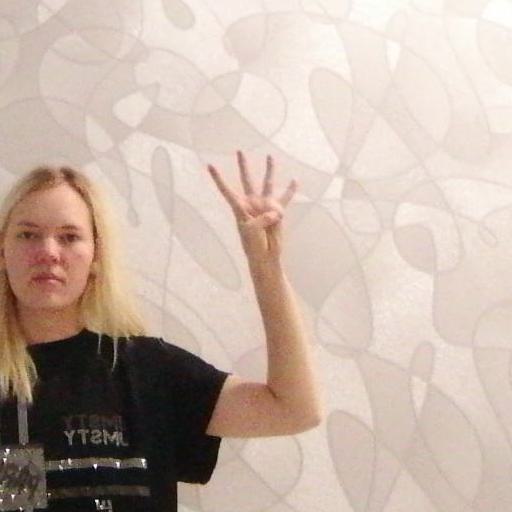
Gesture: four